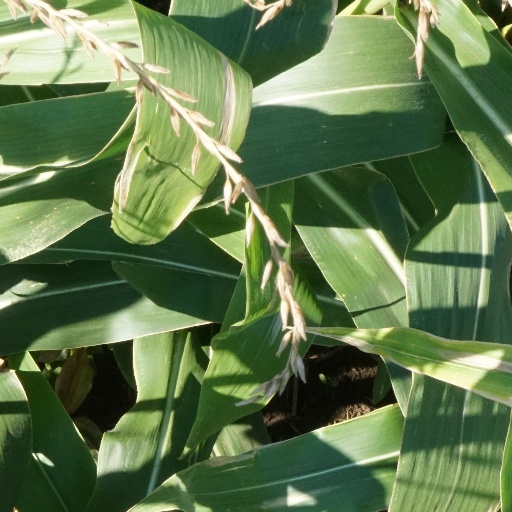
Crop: maize; corn